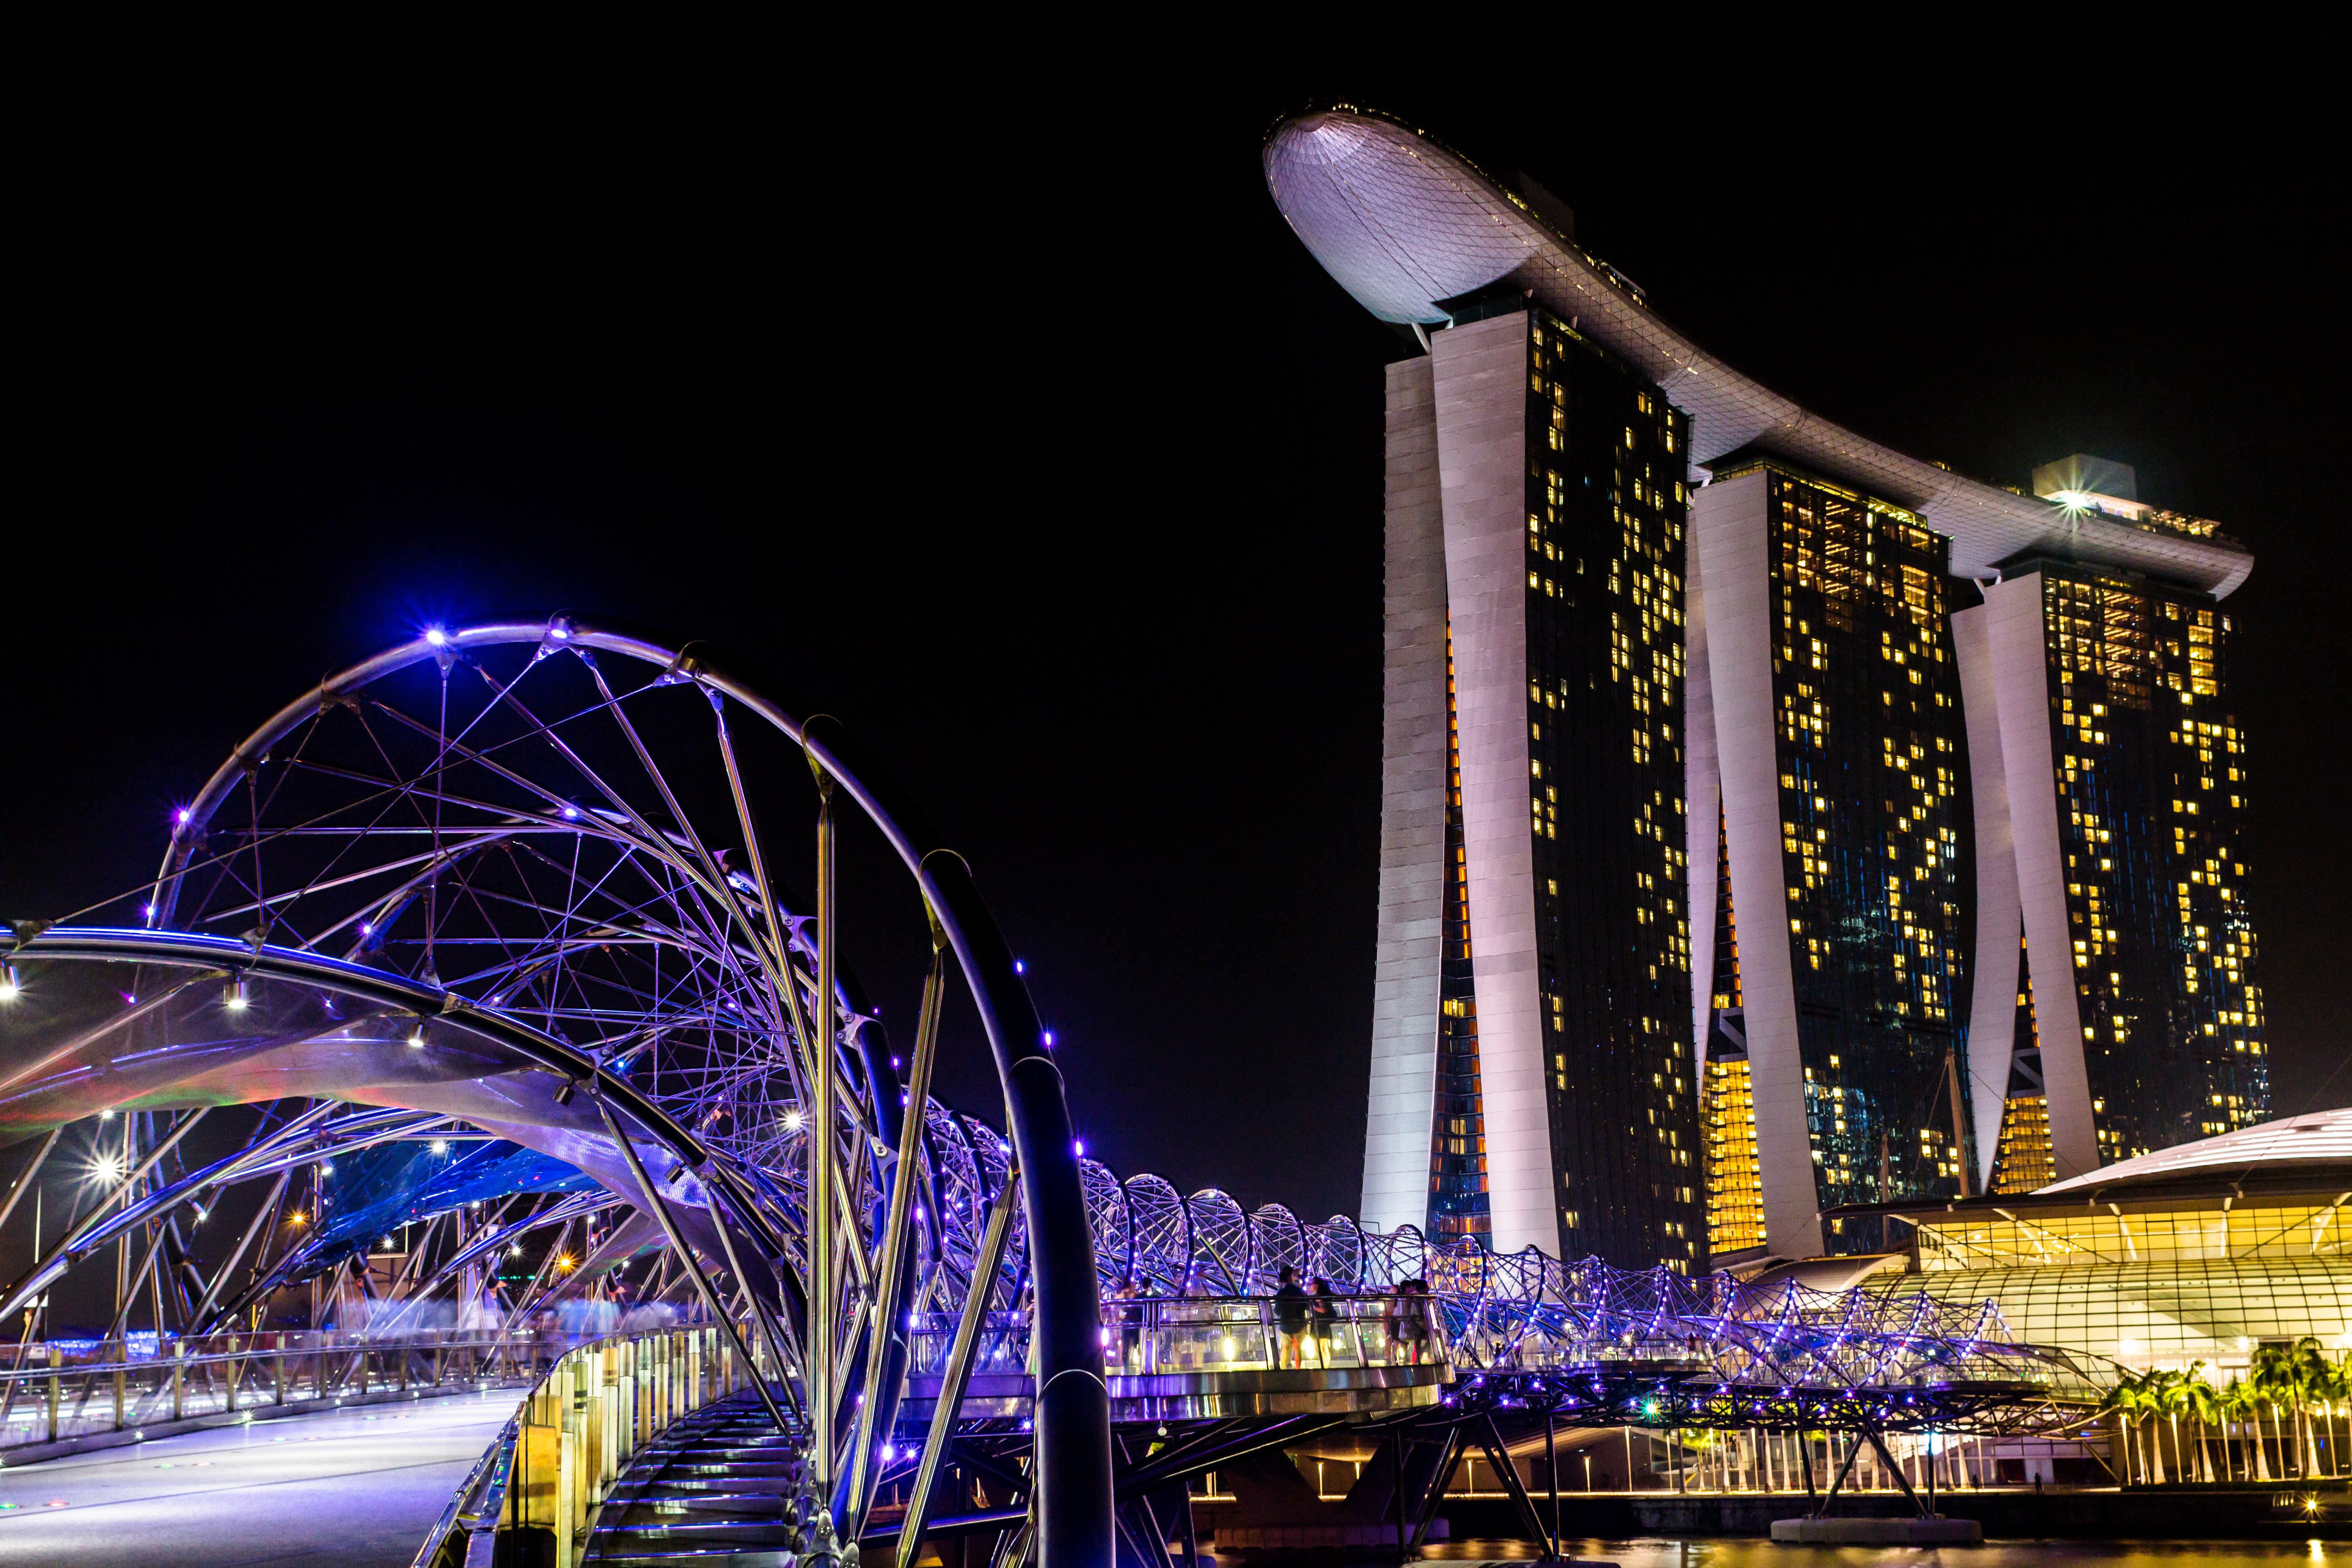
singapore, marina bay sands, architecture, bridge, night, lights, metropolitan area, landmark, metropolis, light, lighting, urban area, city, sky, cityscape, purple, tower block, street light, tree, skyscraper, midnight, downtown, tourist attraction, building, reflection, mixed use, skyway, hotel, marina, tower